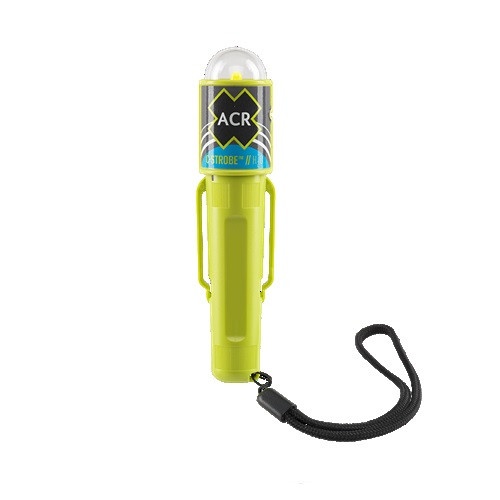
Acr C-Strobe Led Auto H2O Pfd Light
ACR C-Strobe LED Auto H2O PFD Light Model: 3964.1 UPC: 791659396414 For location assistance during low-light emergencies 3 Modes — Strobe, Steady-On, and SOS Extensive continuous operating life of greater than 120 hours (strobe mode) Waterproof — Tested for 24 hrs at 3.3 ft. (1m) Water activation sensors — Automatic activation when in contact with water Impact resistant case Uses two ?AA? 1.5V batteries (not included) USCG/SOLAS Approved Ideal for life jackets, camping, biking, auto, etc. With 3 modes of operation (strobe, steady-on, SOS), the C-Strobe H2O boasts a 45 lumen LED that operates typically for 120 hours continuously in strobe mode. The C-Strobe H2O model includes two activation methods; the light can easily be activated with a simple push of the On/Off button or when in the armed position, can be activated automatically when immersed in water, making this an ideal light for all outdoor enthusiasts. The slim, lightweight and versatile design fits easily in a pocket or hangs discreetly when attached to a life jacket or backpack. The flexible lashing loops on the side of the product allow for multiple mounting options including the webbing on your backpack or straps on your life jacket. The Velcro® strap can be secured around the lashing loops and creates countless additional mounting possibilities. The light also comes with a clip designed to conveniently slide over your inflatable life jacket’s oral inflation tube for storing your light inside your life jacket. Specifications Operational life >120 hr at 30°C (>100 hr at -1°C) Operation Manual On/Off button or Water Activation Activation Water or Manual Activation Waterproof Tested for 24 hrs @ 3.3 ft (1m) Lamp 45 Lumen White LED Light type Strobe / Steady-On / SOS Battery 2 AA batteries (sold separately) Certification USCG/SOLAS, CE, Transport Canada Dimensions 5.56" x 1.38" x 1.2" (14.1 x 3.5 x 3.0 cm) What's in the Box: C-Strobe Auto H2O Lanyard PFD Clip Velcro strap
Brand: ACR Electronics
Category: Sporting Goods > Outdoor Recreation > Boating & Water Sports > Boating & Water Sport Apparel > Life Jacket Accessories > Life Jacket Lights